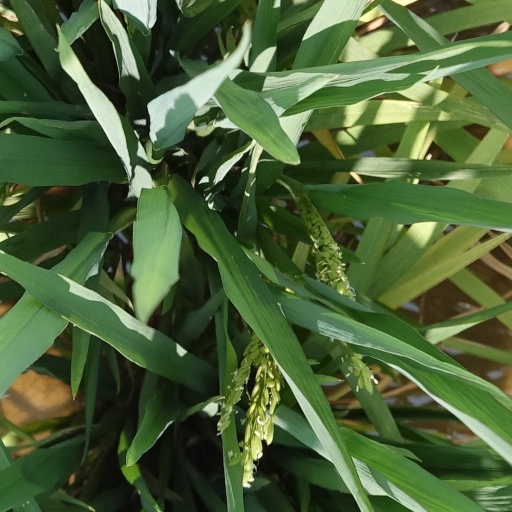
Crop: rice